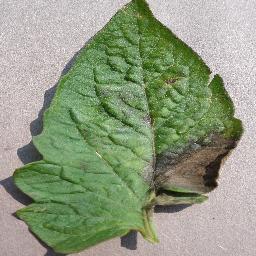
Label: Tomato___Late_blight